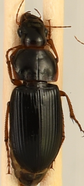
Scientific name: Harpalus pensylvanicus
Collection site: Konza Prairie Agroecosystem NEON (KONA), plot KONA_002